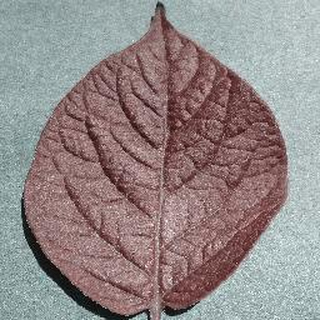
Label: healthy_potato